Omni Louisville Hotel

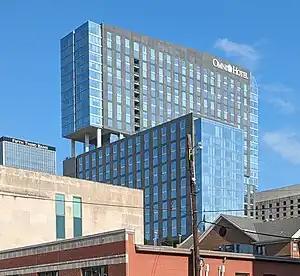
Omni Louisville Hotel in 2023

Omni Louisville Hotel is a 30-story, 394-foot-tall (120 m) skyscraper, in Louisville, Kentucky. The tower is currently the tallest residential building in the state. Omni Louisville Hotel is located at 400 S. Second Street.